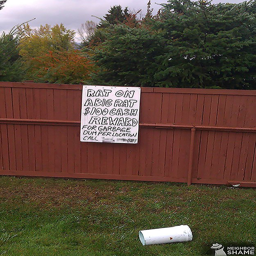
hopefully this helps catch the guy who has been throwing trash over my fence !